Charles L. Ingersoll

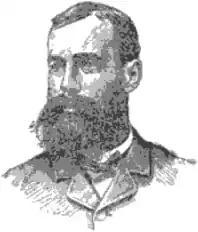

Charles Lee Ingersoll (1844–1895) was an American professor of agriculture and academic administrator.